Dan (ancient city)

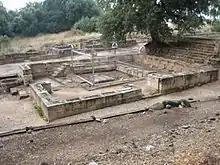
Israelite-period cultic precinct unearthed at Dan

According to the Book of Judges story of Micah's Idol, the Tribe of Dan did not at that point have any territory to their name, and so, after scouting out the land, eventually decided to attack Laish, as the land around it was fertile, and the town was demilitarised. The Bible describes the Tribe of Dan with 600 men brutally defeating the people of Laish and burning it to the ground, and then building their city in the same spot. The narrative states that Laish became known as Dan after the tribe. They then erected a sanctuary that housed the idol stolen from Micah, which was served by a priest who was Moses' grandson. The sanctuary later received one of the two golden calves of Jeroboam, and remained in use until the "time of captivity of the land" and the time that the "house of God" ceased to be in Shiloh. Scholars think that the former refers to the Assyrian conquest of the Kingdom of Israel by Tiglath-Pileser III in 733/732, and that the latter refers to the time of Hezekiah's religious reform; an alternative possibility, however, supported by a minority of scholars, is that "time of captivity of the land" is a scribal error and should read "time of captivity of the Ark", referring to the battle of Eben-Ezer, and the Philistine capture of the Ark, and that the ceasing of the "house of God" being in Shiloh refers to this also.